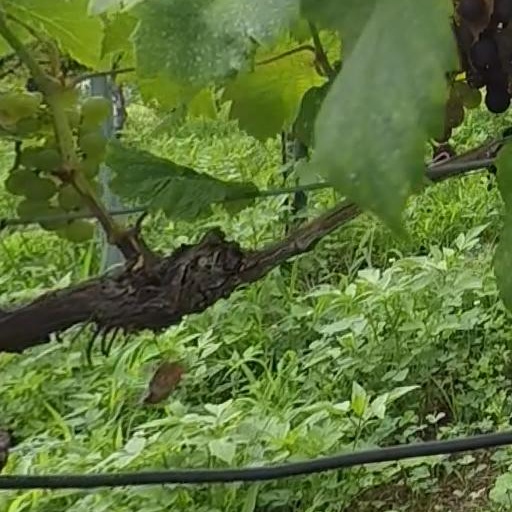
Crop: grape